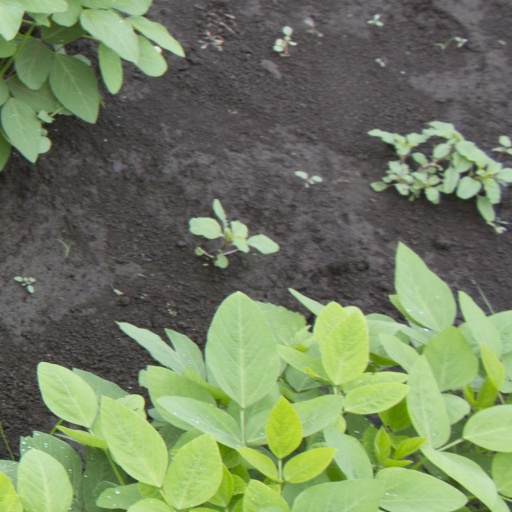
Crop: soybean